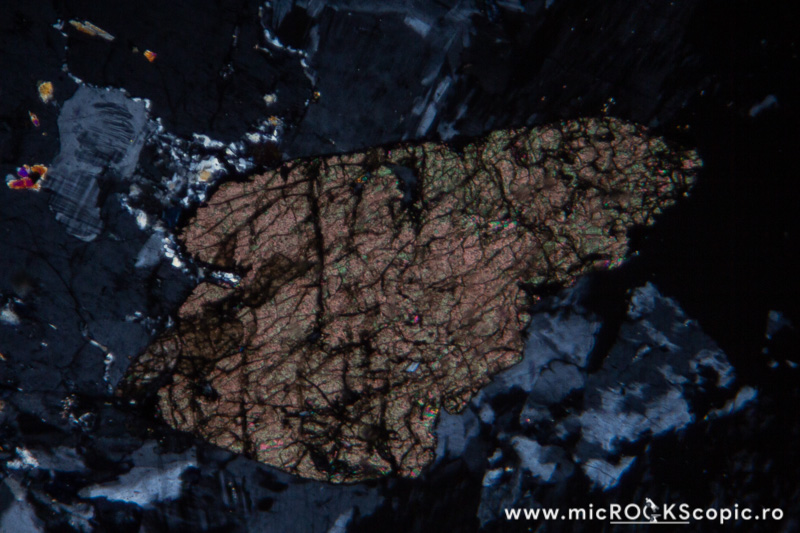
Mineral: titanite